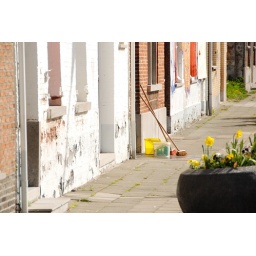
Only in one house in a completely deserted street an older couple remain. Keeping the street clean every day. Doel, Belgium